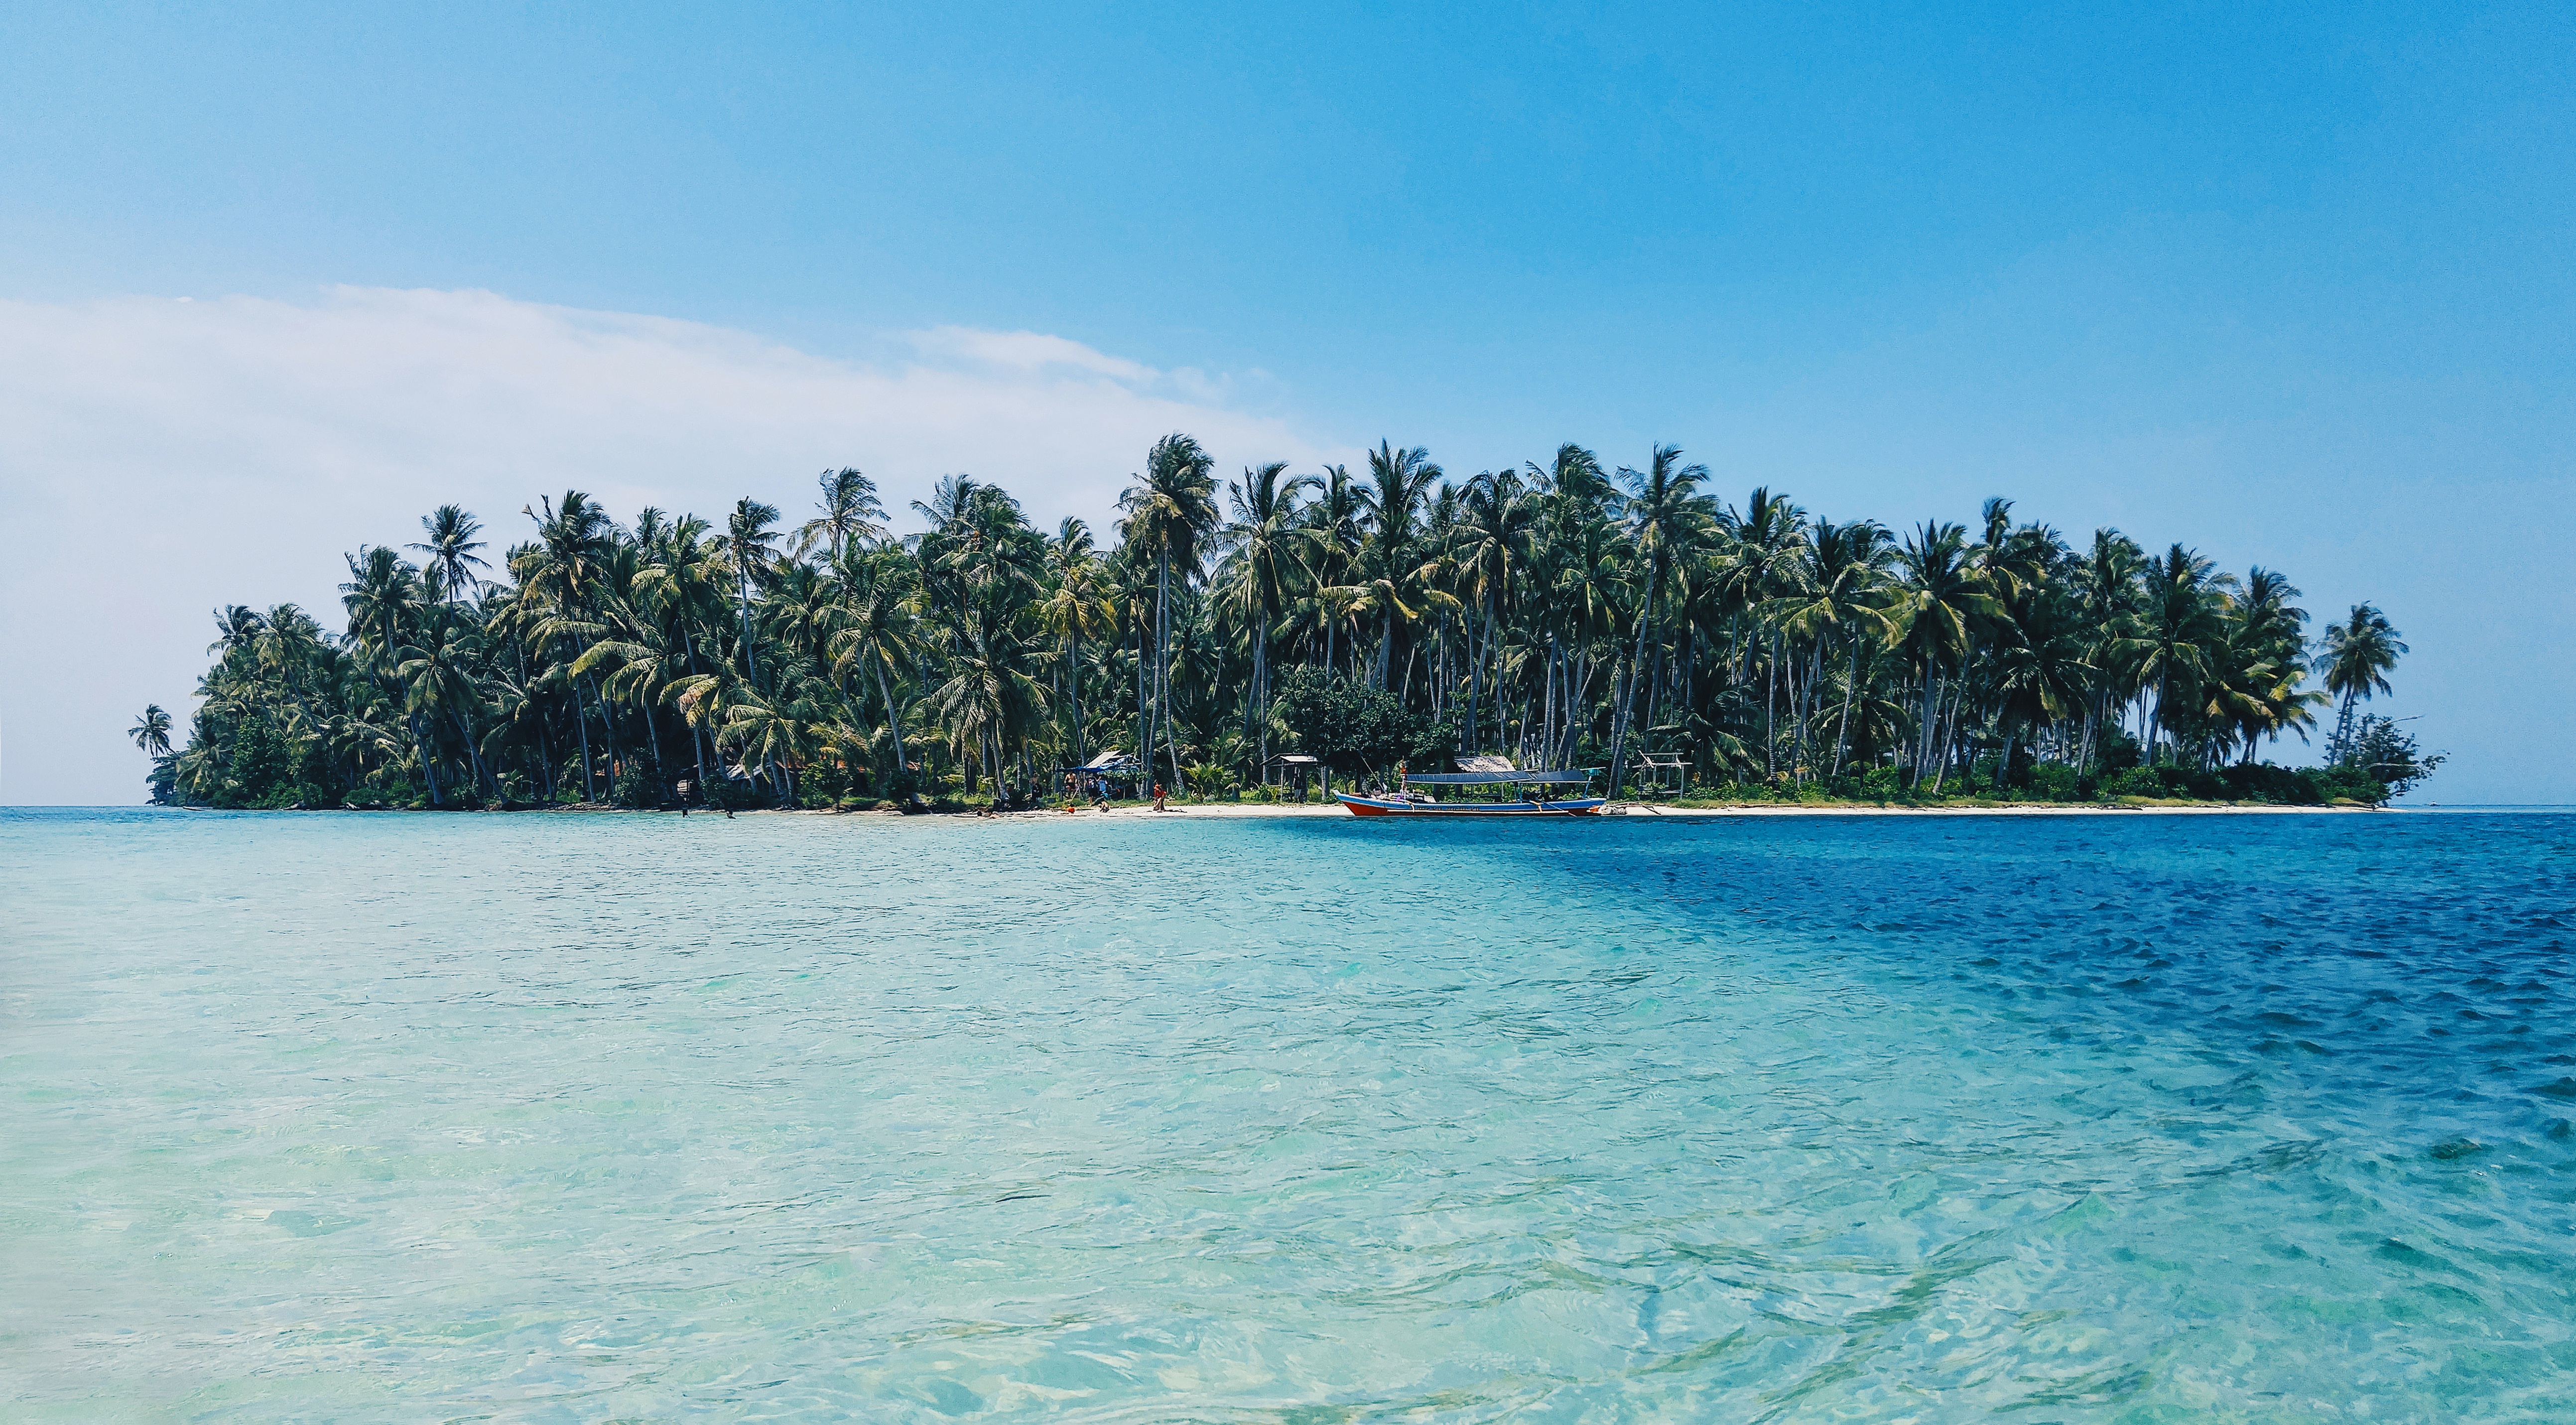
beach, sea, coast, water, nature, ocean, sky, boat, shore, vacation, paradise, swimming pool, seascape, lagoon, bay, island, body of water, trees, archipelago, caribbean, cape, islet, cay